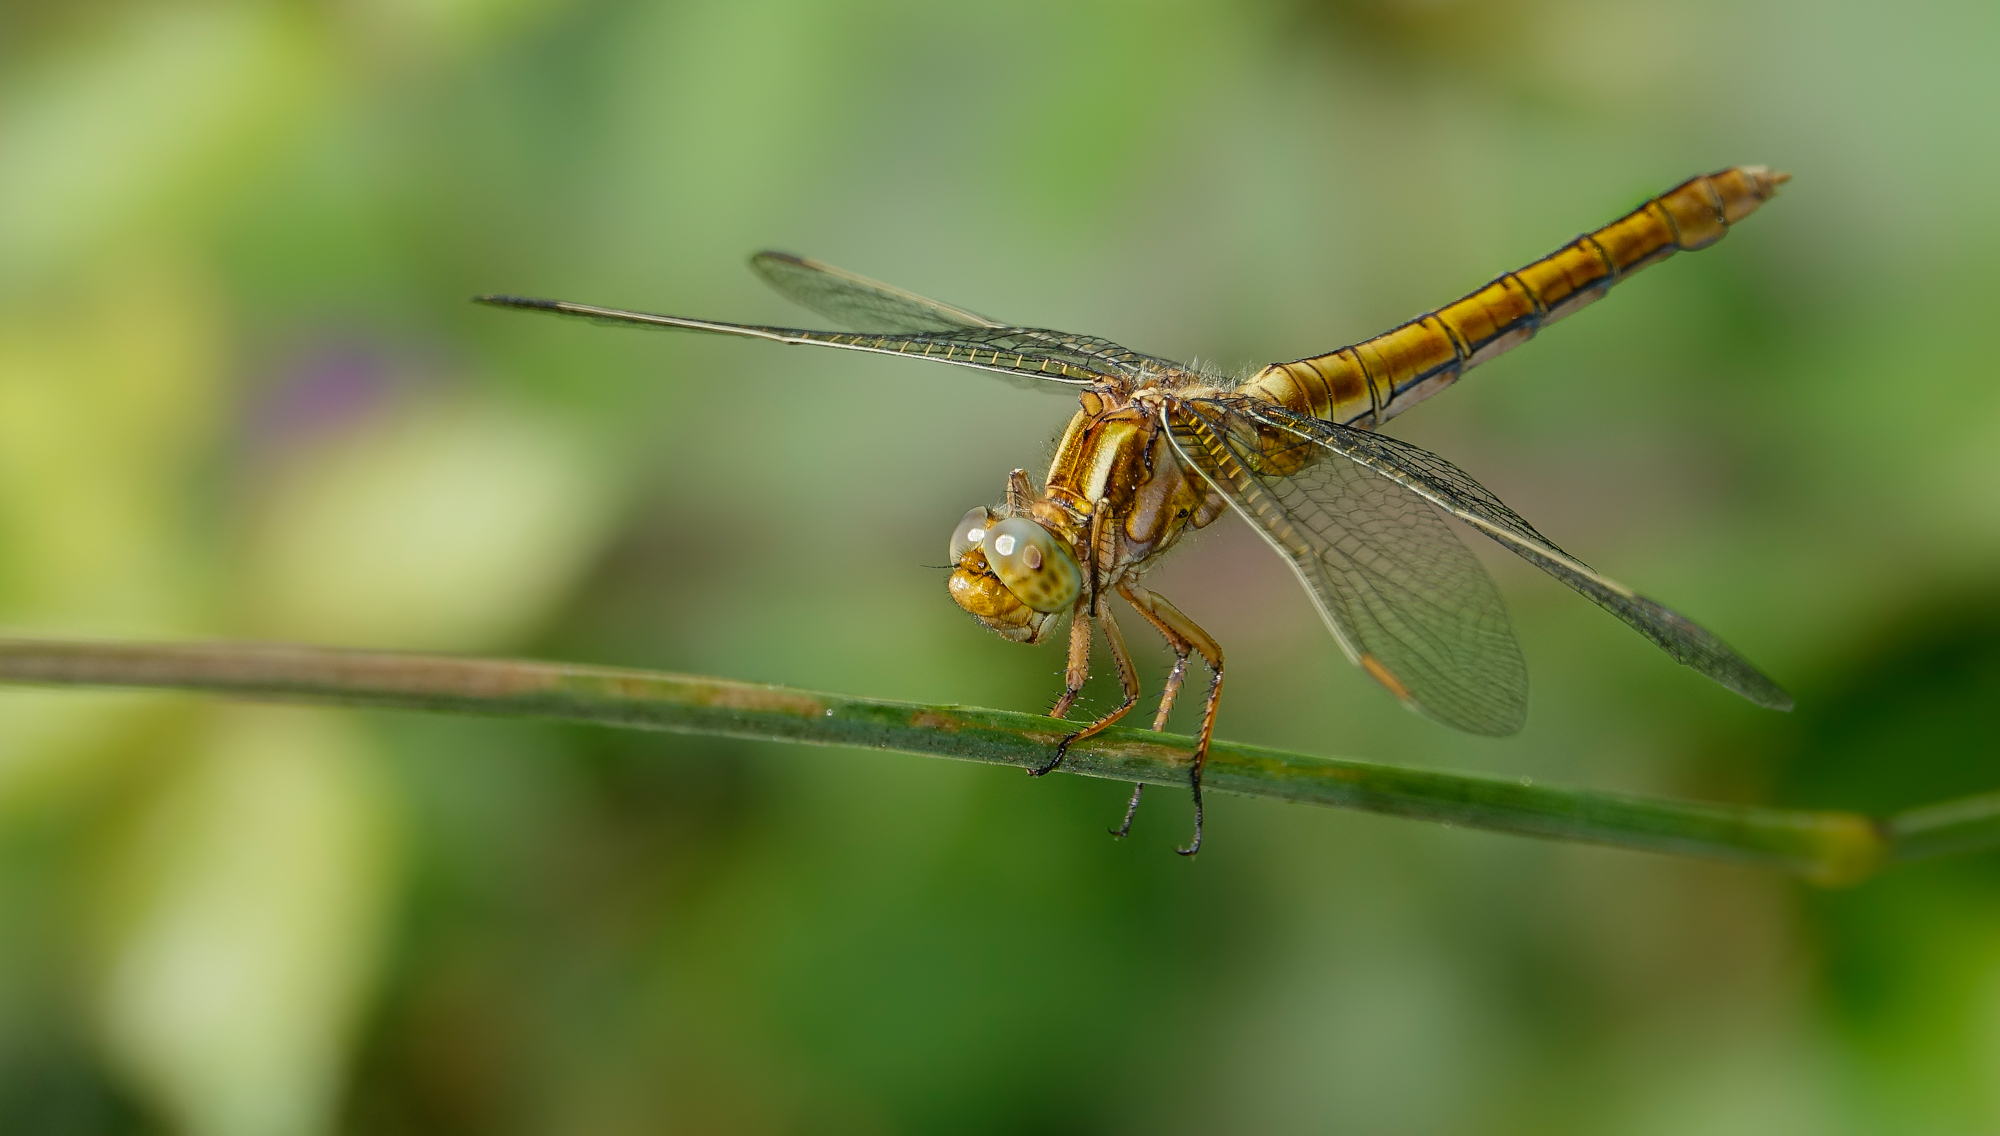
nature, wing, green, insect, macro, fauna, invertebrate, close up, animals, dragonfly, naturaleza, c, damselfly, ggl1, gaby1, xovesphoto, sonydscrx10iii, sonyrx10iii, rx10iii, rx10m3, animales, libelula, macro photography, arthropod, plant stem, dragonflies and damseflies, net winged insects